History of anthropometry

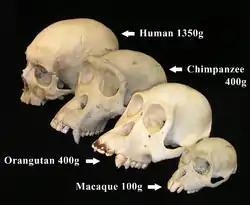
Selection of Primate skulls

In 1716 Louis-Jean-Marie Daubenton, who wrote many essays on comparative anatomy for the Académie française, published his "Memoir on the Different Positions of the Occipital Foramen in Man and Animals" ("Mémoire sur les différences de la situation du grand trou occipital dans l'homme et dans les animaux"). Six years later Pieter Camper (1722–1789), distinguished both as an artist and as an anatomist, published some lectures that laid the foundation of much work. Camper invented the "facial angle," a measure meant to determine intelligence among various species. According to this technique, a "facial angle" was formed by drawing two lines: one horizontally from the nostril to the ear; and the other perpendicularly from the advancing part of the upper jawbone to the most prominent part of the forehead. Camper's measurements of facial angle were first made to compare the skulls of men with those of other animals. Camper claimed that antique statues presented an angle of 90°, Europeans of 80°, Central Africans of 70° and the orangutan of 58°.